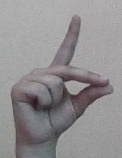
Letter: ta